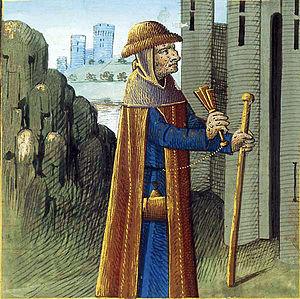
Un lépreux agitant sa crécelle. Enluminure d'un manuscrit de Barthélémy l'Anglais, Livre des propriétés de choses, France, fin du XVe siècle, Paris, BnF, département des Manuscrits, Français 9140, fol.15v."